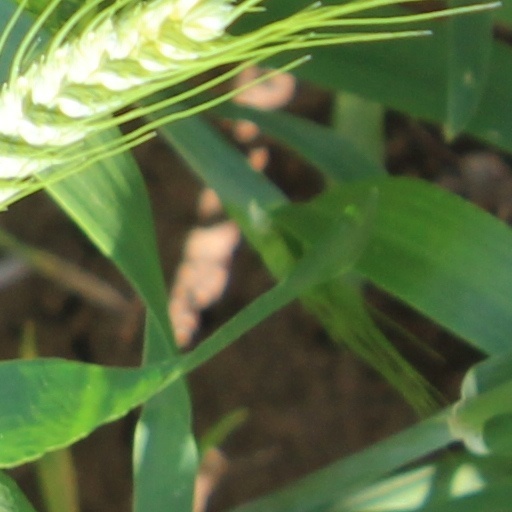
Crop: wheat